Joachim Beuckelaer

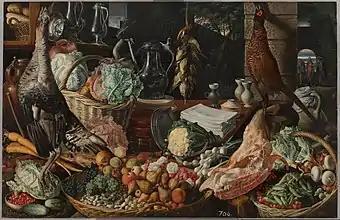
"Kitchen scene with Christ at Emmaus"

Beuckelaer specialised in market and kitchen scenes with elaborate displays of food and household equipment. He also painted some brothel scenes. During the 1560s, especially during the early part of the decade, Beuckelaer painted some purely religious works, possibly because there was little demand for his kitchen and market scenes. For these religious works, unlike for the kitchen and market scenes, drawings are known. Most of these were destroyed in the course of the Calvinist iconoclasm which swept the Low Countries, starting in Antwerp in 1566. His still life of a carcass referred to as "Slaughtered pig" (Wallraf-Richartz Museum) dated 1563 is likely the earliest dated example of this subject. In the 1560s he also made designs for stained glass.